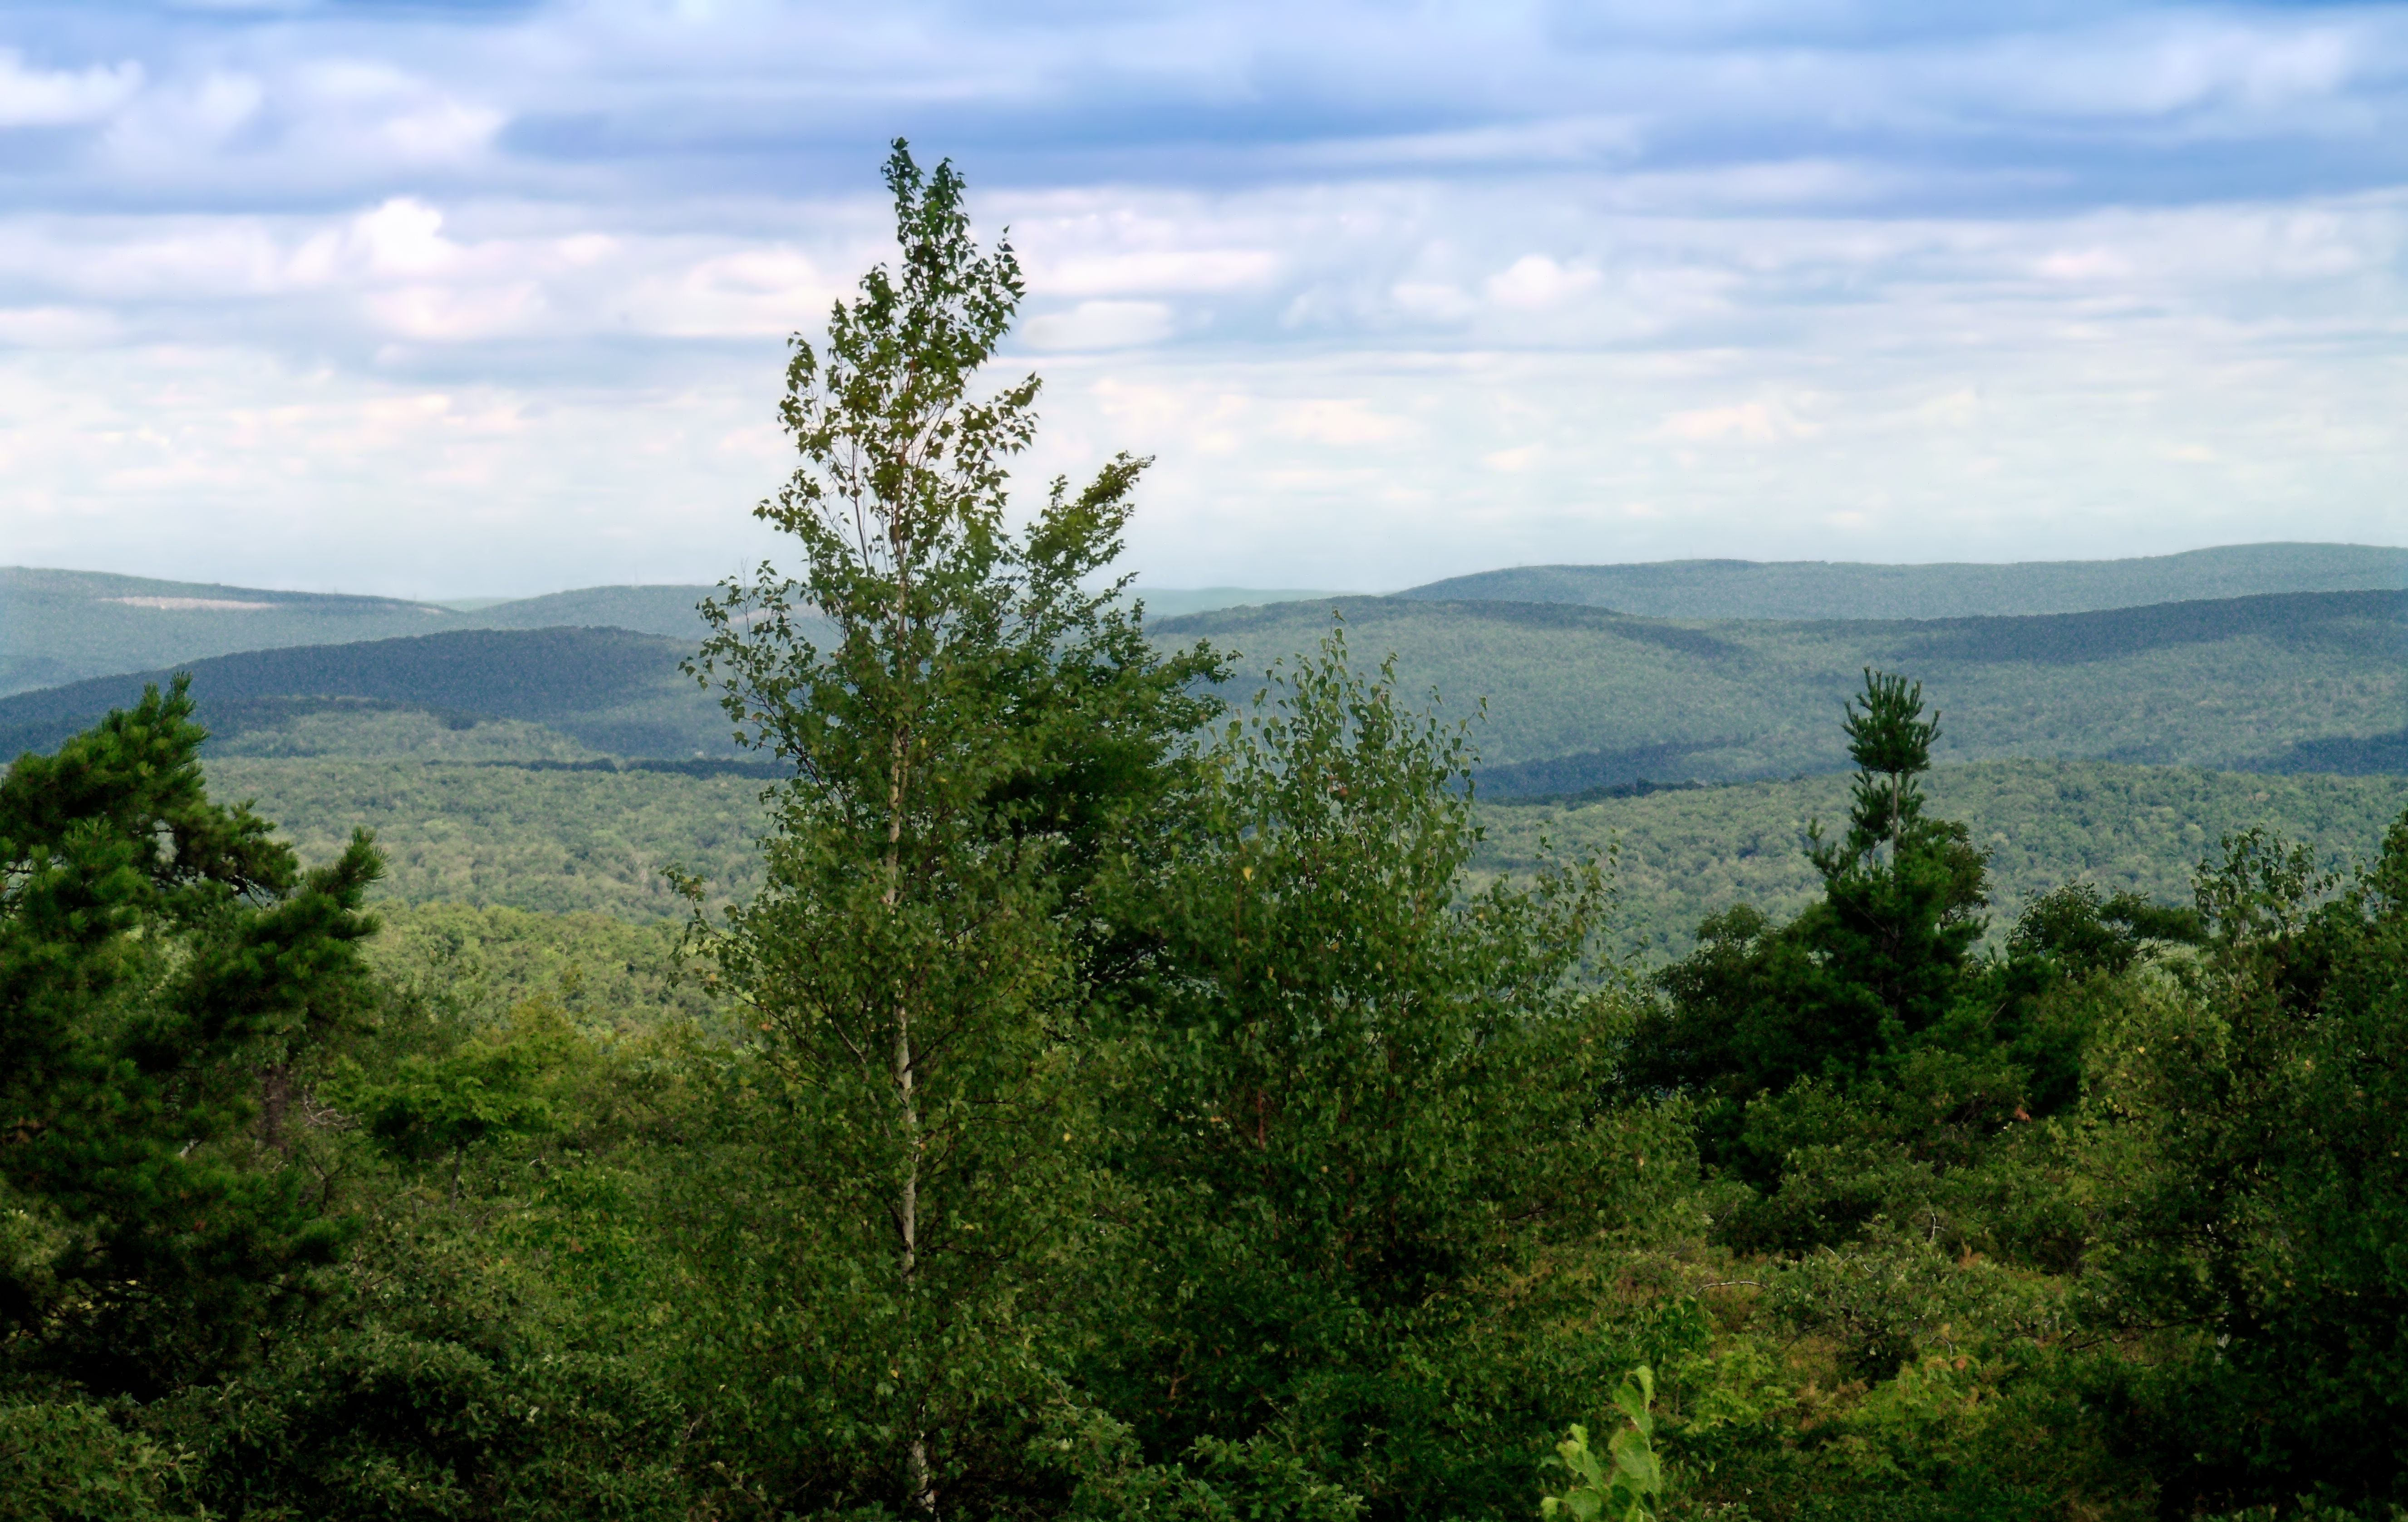
landscape, tree, nature, forest, wilderness, mountain, sky, trail, meadow, hill, lake, mountain range, summer, national park, ridge, trees, hills, creativecommons, clouds, mountains, vegetation, rainforest, appalachianmountains, poconos, stratocumulus, pennsylvania, luzernecounty, lackawannacounty, lackawannastateforest, pinchotstateforest, pinehill, pinehillvista, plateau, habitat, ecosystem, biome, natural environment, geographical feature, atmospheric phenomenon, woody plant, mountainous landforms, temperate coniferous forest